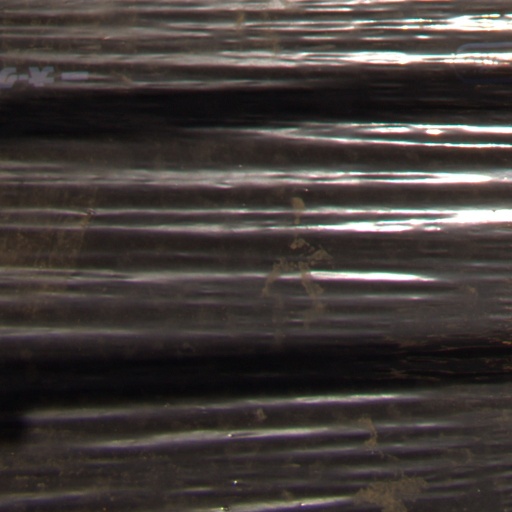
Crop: Jerusalem artichoke